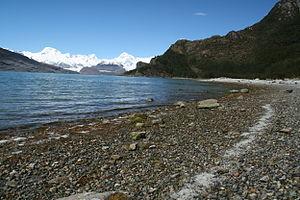
La cordillère Darwin ou cordillère fuégienne occidentale, est une chaîne de montagnes située au Chili, sur une péninsule à l’ouest de la grande île de la Terre de Feu. Elle représente le cordon montagneux le plus austral de la cordillère des Andes. Jusqu’en 2011, la cordillère Darwin était l'une des dernières terrae incognitae de la planète.
Le parc national Alberto de Agostini est un parc national situé sur la partie australe chilienne de la Terre de Feu. Il a été créé le 22 janvier 1965 par le Décret suprême nᵒ 80 du Ministère de l'Agriculture du Chili, sur un territoire occupé auparavant par la réserve forestière Holanda et le parc national Hernando de Magallanes. Administrativement, le parc national est situé dans la région de Magallanes et de l'Antarctique chilien, il a la particularité de s'étendre sur trois provinces : la province de Magallanes, la province de Tierra del Fuego et la province de l'Antarctique chilien. Le parc inclut de nombreuses îles comme Gordon, Londonderry, une partie de l'île Hoste, la cordillère Darwin et ses glaciers, ainsi que de nombreux fjords.
Le Père Alberto Maria De Agostini est un missionnaire salésien italien de l'ordre de Don Bosco, qui fut tout à la fois un explorateur, un écrivain, un photographe, un géographe, un ethnologue et un montagnard, connu pour ses expéditions en Patagonie.